Miss Grand Spain 2021

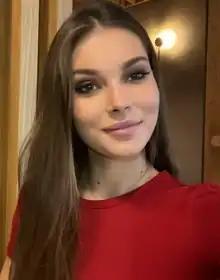
Alba Dunkerbeck, the winner of the contest

Miss Grand Spain 2021 was the 5th edition of Miss Grand Spain beauty contest, held at the Hotel Orquídea, Bahía Feliz, Las Palmas, on 16 May 2021. Twenty-seven contestants from different provinces of the country competed for the title.